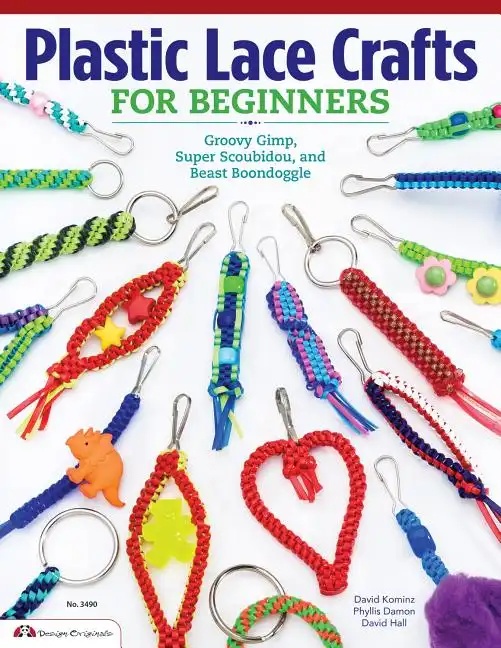
Plastic Lace Crafts for Beginners: Groovy Gimp, Super Scoubidou, and Beast Boondoggle - Paperback
by Phyliss Damon-Kominz (Author), David Kominz (Author), David Hall (Author) Whether you call it gimp, lanyard, scoubidou, or boondoggle, vinyl craft lace is the perfect activity for home, camp, school or party. And Plastic Lace Crafts for Beginners is the perfect way to get started in this easy-to-learn craft. This book shows readers all of the essential stitches and skills they need to master the art of plastic lacing, with easy-to-follow weaving diagrams and colorful photos of finished projects. 17 simple but fun projects are provided for making cool zipper pulls, key chains, bracelets, decorations and more. Every braid is clearly illustrated, so instructions are a cinch to follow. The projects include imaginative columns, fishtails, ankhs, hearts, and free flow designs, and use fun accents like beads and pom poms. The authors begin by teaching the fundamental 4-strand technique, then move on to more complicated 6-strand designs. Back Jacket Whether you call it gimp, lanyard, scoubidou, or boondoggle, you can weave and knot vinyl craft lace to create lots of nifty toys and trinkets-once you know how! Plastic Lace Crafts for Beginners is the perfect way to get started in this easy-to-learn craft. This book will teach you all of the essential stitches and skills you need to master the colorful art of plastic lacing. 17 simple but fun projects are provided for making cool zipper pulls, key chains, bracelets, decorations and more. Every braid is clearly illustrated, so instructions are a cinch to follow. You'll discover how to weave imaginative columns, fishtails, ankhs, hearts, and free flow designs, and use fun accents like beads and pom-poms. Begin by learning the fundamental 4-strand technique, then move on to the 6-strand technique and more complicated designs. Soon you'll be hunting for more projects, or making up your own as a craft-lacing expert. Time to get knotting! Inside you'll find: ? 17 fun projects for zipper pulls, key chains and bracelets ? Essential skills for stitching, braiding and knotting ? Both 4-strand and 6-strand techniques ? Imaginative designs for columns, fishtails, ankhs, hearts & more ? Easy-to-follow weaving diagrams and colorful photos of finished projects Author Biography Phyllis Damon began her career teaching weaving and supplying craft materials in educational settings. David Kominz, a retired NIH medical researcher, joined forces with Phyllis in the creation and publication of craft books. Together with master designer of plastic lacing, David Hall, they turned out three plastic lacing books. Their goal has been to help kids have fun and develop creativity through basic craft skills. Number of Pages: 16 Dimensions: 0.24 x 10.88 x 7.18 IN Publication Date: September 01, 2013
Brand: Books by splitShops
Category: Arts & Entertainment > Hobbies & Creative Arts > Arts & Crafts > Crafting Patterns & Molds > Beading Patterns > Beaded Accessories Patterns